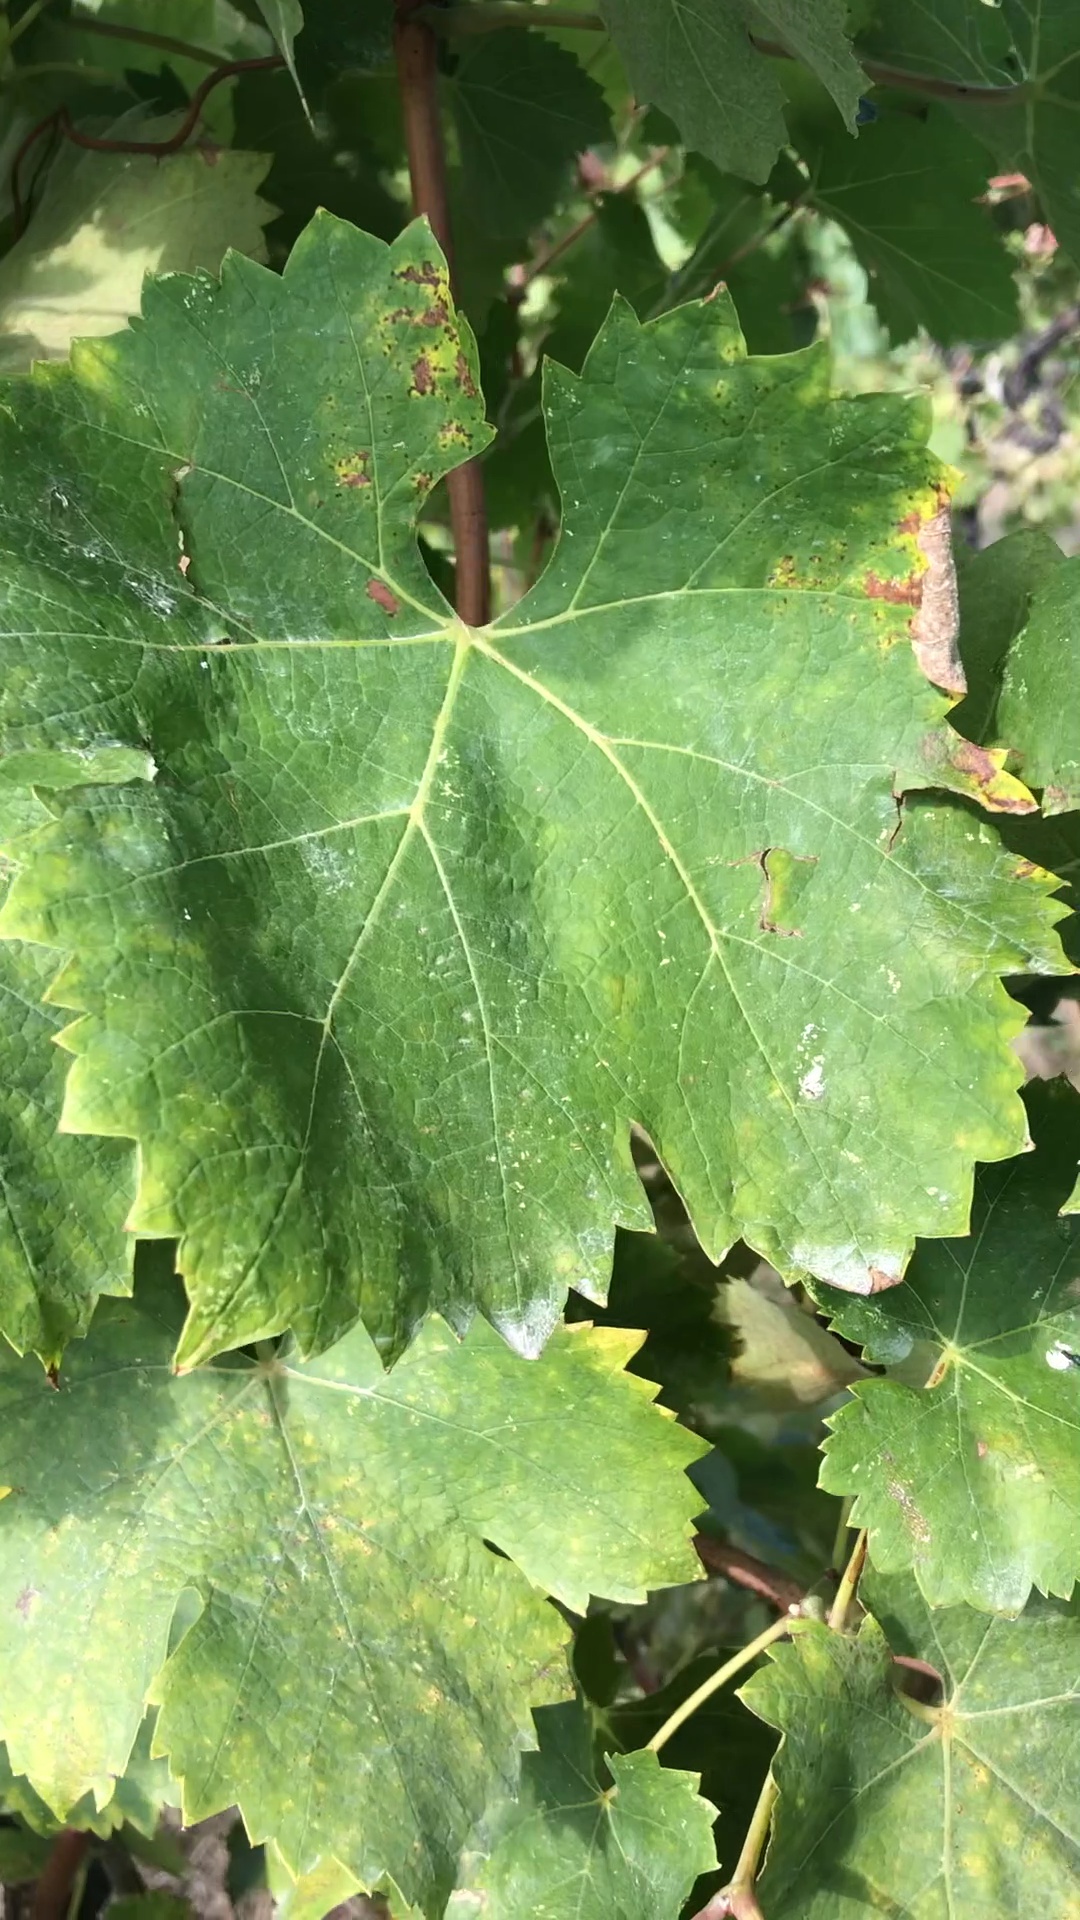
Label: healthy